List of hospitals in Botswana

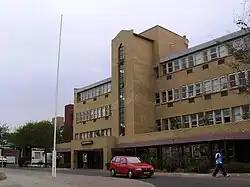
Princess Marina Provincial Hospital

Hospitals and clinics are located in three cities in the South-East District include: